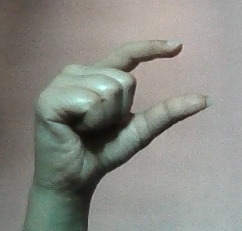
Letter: dal